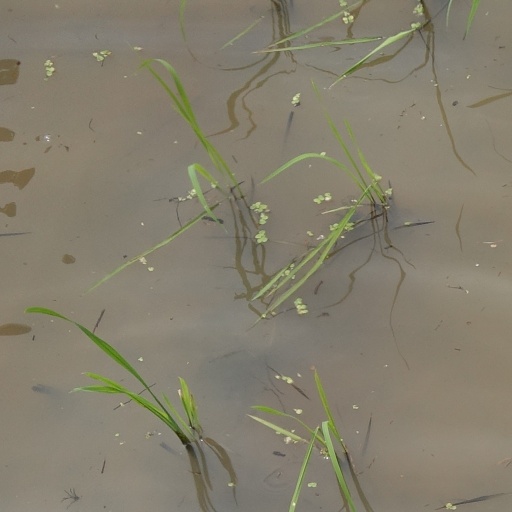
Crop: rice